Streamliner

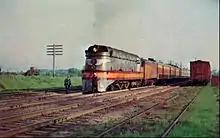
The Milwaukee Road's class A #1 pauses near Milwaukee in 1951.

The Union Pacific also commissioned the construction of five modified trainsets that had evolved from the initial "M-10000" design. Those streamlined trains inaugurated the railroad's high-speed service out of Chicago while bearing the names "City of Portland" (June 1935), "City of Los Angeles" (May 1936), "City of San Francisco" (June 1936) and "City of Denver" (June 1936). The "M-10001" set had a single power unit that contained a Winton diesel engine. The power unit pulled six tapered low-profile cars that had the form of the original three-car "M-10000" trainset. The "M-10002"s set consisted of a cab/booster locomotive pulling nine cars of the same form. Automotive-styled cab/booster locomotive sets with engines powered the Union Pacific's "City of San Francisco" and "City of Denver" sets. The two "City of Denver" sets started service two cars shorter than the "M-10002" and "M-10004" sets, with roomier and heavier straight-sided cars.